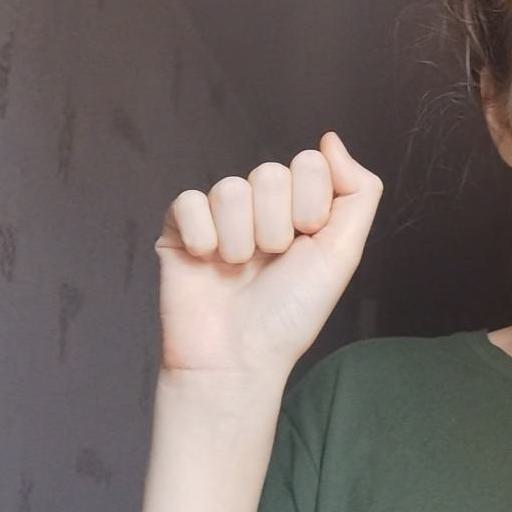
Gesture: fist